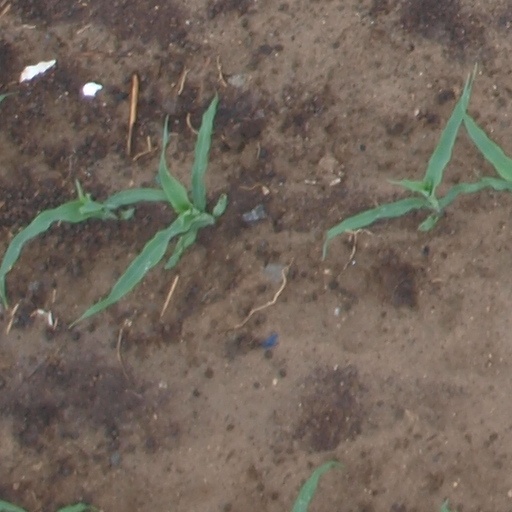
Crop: maize; corn